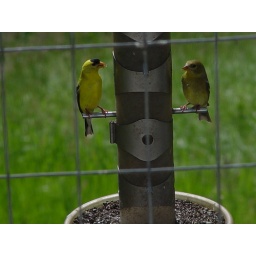
Beautiful yellow birds in Dundee, OR